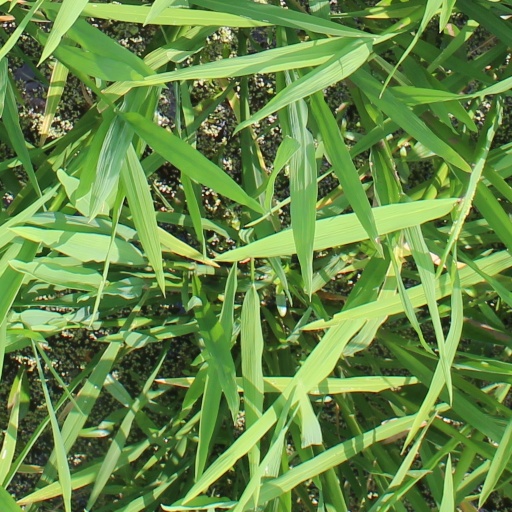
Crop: rice